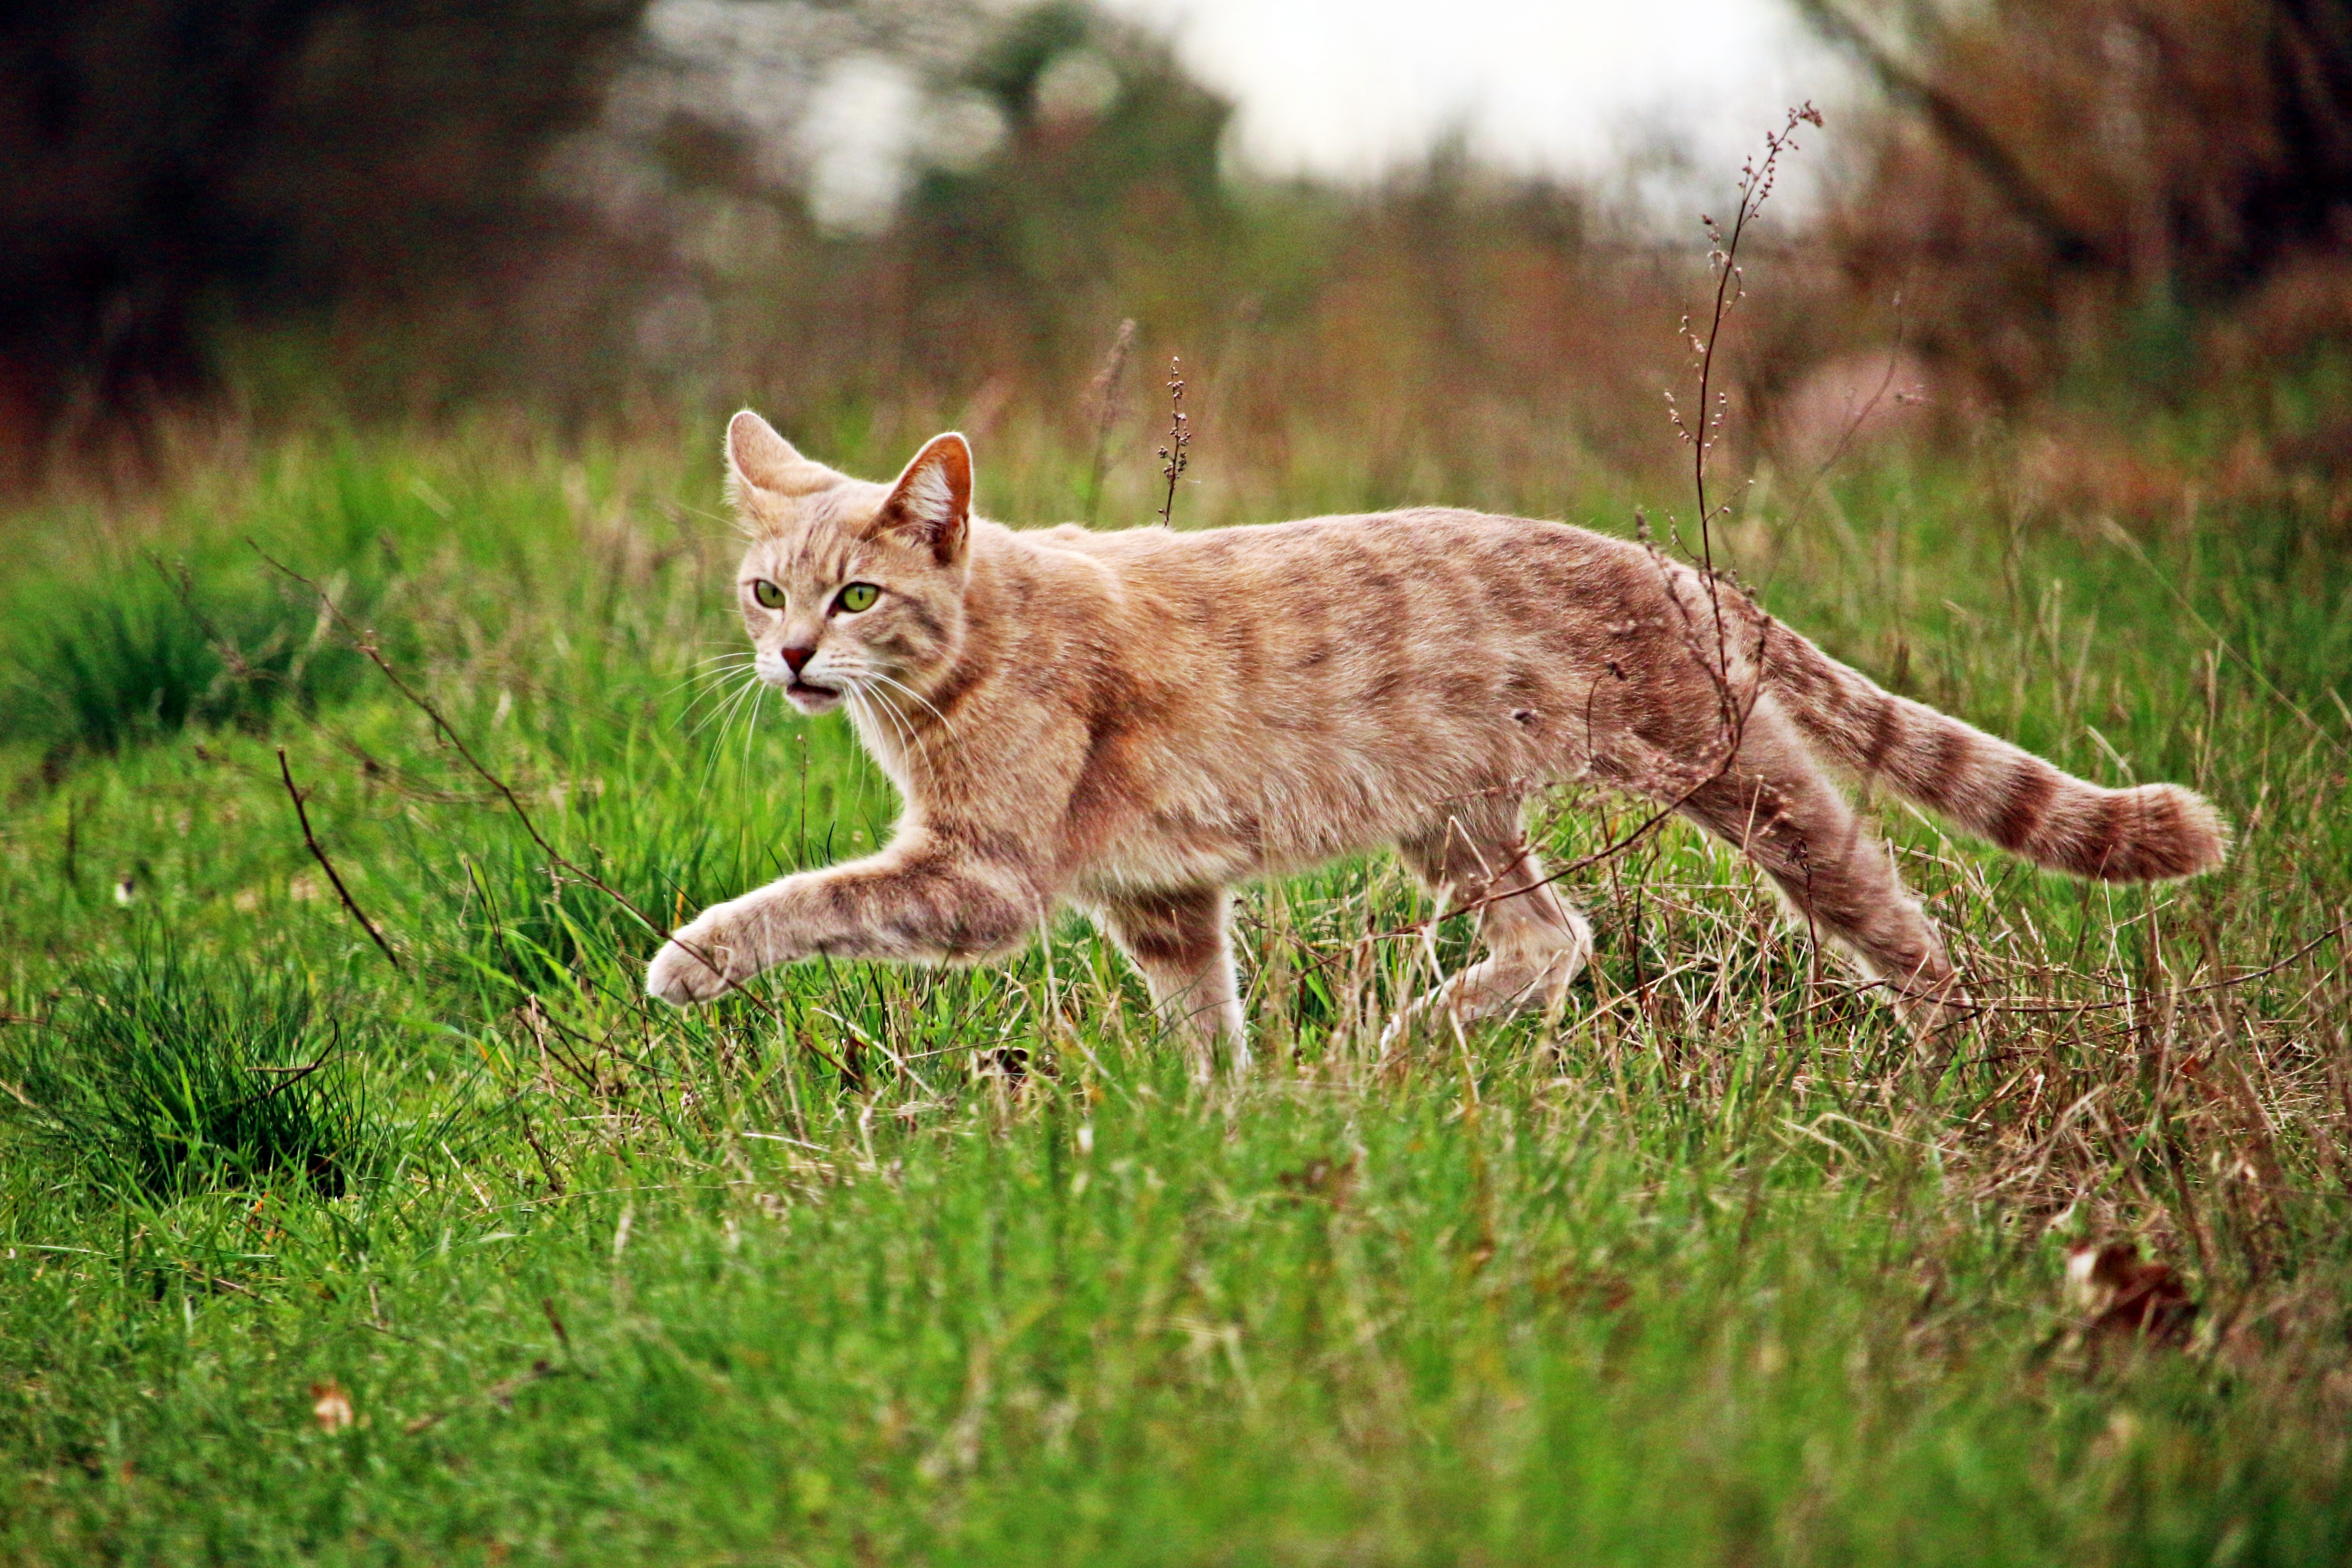
grass, prairie, wildlife, kitten, cat, mammal, fauna, savannah, vertebrate, mieze, lynx, domestic cat, bobcat, tiger cat, bengal, wild cat, small to medium sized cats, cat like mammal, carnivoran